The Who

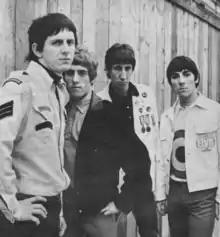
Promotional shot of the Who, 1965

By late 1964, the Who were becoming popular in London's Marquee Club, and a rave review of their live act appeared in "Melody Maker". Lambert and Stamp attracted the attention of the American producer Shel Talmy, who had produced the Kinks. Townshend had written a song, "I Can't Explain", that deliberately sounded like the Kinks to attract Talmy's attention. Talmy saw the group in rehearsals and was impressed. He signed them to his production company, and sold the recording to the US arm of Decca Records, which meant that the group's early singles were released in Britain on Brunswick Records, one of UK Decca's labels for US artists. "I Can't Explain" was recorded in early November 1964 at Pye Studios in Marble Arch with the Ivy League on backing vocals, and Jimmy Page played fuzz guitar on the B-side, "Bald Headed Woman".